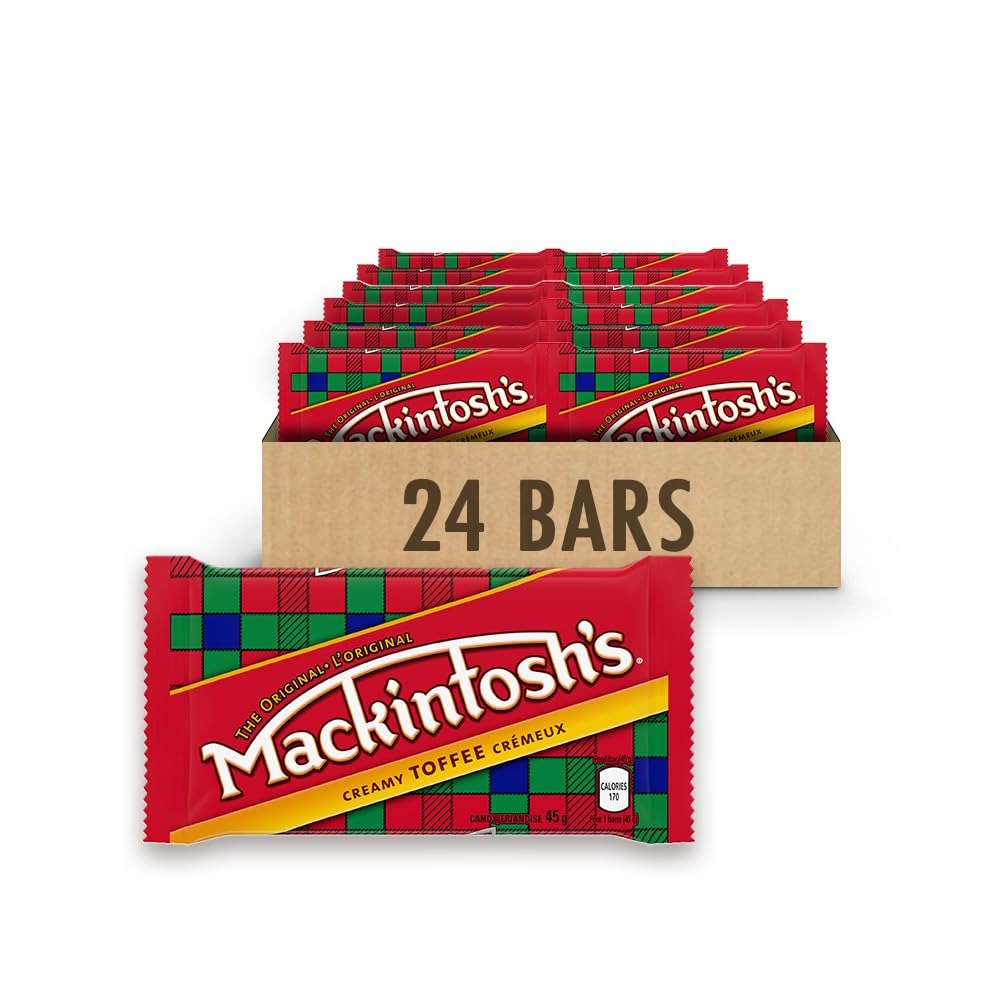
Item Name: Nestle Mackintosh's 24 Pack Creamy Toffee - 45g Individually Wrapped Bars in Original Display Box Product of Canada
Bullet Point 1: Satisfy that sweet tooth with this decadent treat
Bullet Point 2: So delicious that you won't be able to eat just one
Bullet Point 3: Features Nestle's rich and creamy milk chocolate
Bullet Point 4: Mackintosh's crisp and peanutty toffee adds just the right amount of satisfying crunch
Bullet Point 5: Crumble these delightful confections to use in baking goodies
Product Description: <p>Mackintosh toffee is a long time Canadian toffee treat. </p><p>Each toffee bar is still wrapped up in Nestle classic tartan plaid. </p><p>Nestle Mackintosh Toffee Bars are back by popular demand. </p><p>Each individual toffee bar is 45 grams of classic Nestle Toffee taste and texture you remember as a kid! </p><p>Nestle Mackintosh Toffee is a unique Canadian treat - it starts out hard and becomes creamy soft as you chew. </p><p>Mack Toffee is a very popular seasonal treat - especially around Christmas time. </p><p>Make it part of your Holiday tradition. </p><p>Enjoy the indulgent toffee flavor of Nestle Mack Toffee. </p><p>Perfect for the whole family and a great addition to the holidays! </p><p>Nestle Mackintosh Toffee is certainly "a tradition worth sharing". </p><p>An authentic Canadian candy toffee treat for your whole family.</p>
Value: 24.0
Unit: Count

Price: 33.04